Rugby Road–University Corner Historic District

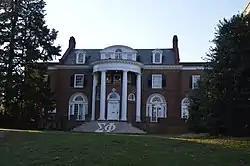
ΣΦ fraternity house on Rugby Road

Rugby Road–University Corner Historic District is a national historic district located at Charlottesville, Virginia. The district encompasses 173 contributing buildings in the city of Charlottesville. It includes a variety of commercial, residential, and institutional structures mirroring the University of Virginia's development between the 1890s and the Great Depression. It includes properties on Carr's Hill. Notable buildings include the Chancellor Building (1920), the Minor Court Building (1896 and 1927), Mincer's Shop Building 1920s), the Stevens-Shepherd Building (c. 1925), Buckingham Palace (c. 1850s), St. Paul's Episcopal Church (1926–27), Madison Hall (1905), fraternity houses dating from 1902 to 1928, Fayerweather Hall (1893), the Bayly Museum (1934), Faculty Apartments building (c. 1920), Watts-Hillel House (1913-1914), and Hotopp-Watson House (1900). Also located in the district are the separately listed Anderson Brothers Building, Preston Court Apartments, and Wynhurst.